IAR 27

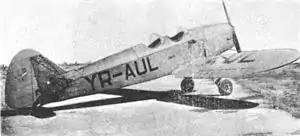

The IAR 27 was a 1930s Romanian two-seat low-wing monoplane primary trainer designed and built by Industria Aeronautică Română.